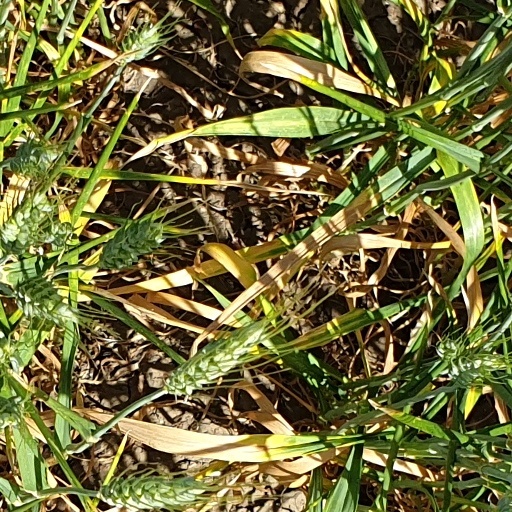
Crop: wheat